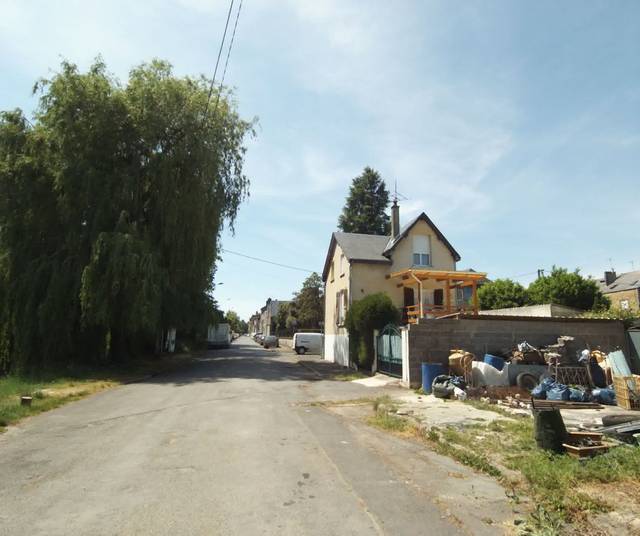
Region: France
Coordinates: 49.763, 4.725